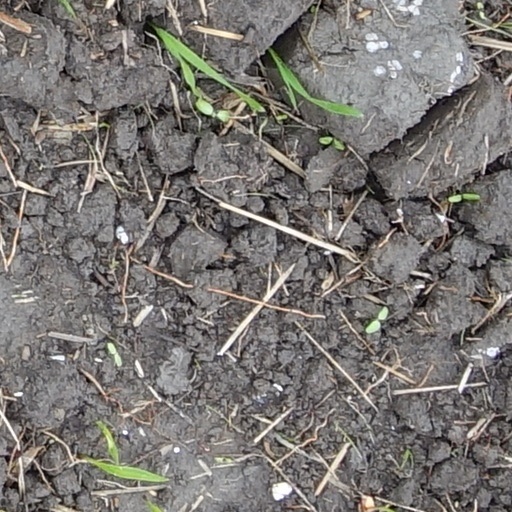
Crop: wheat